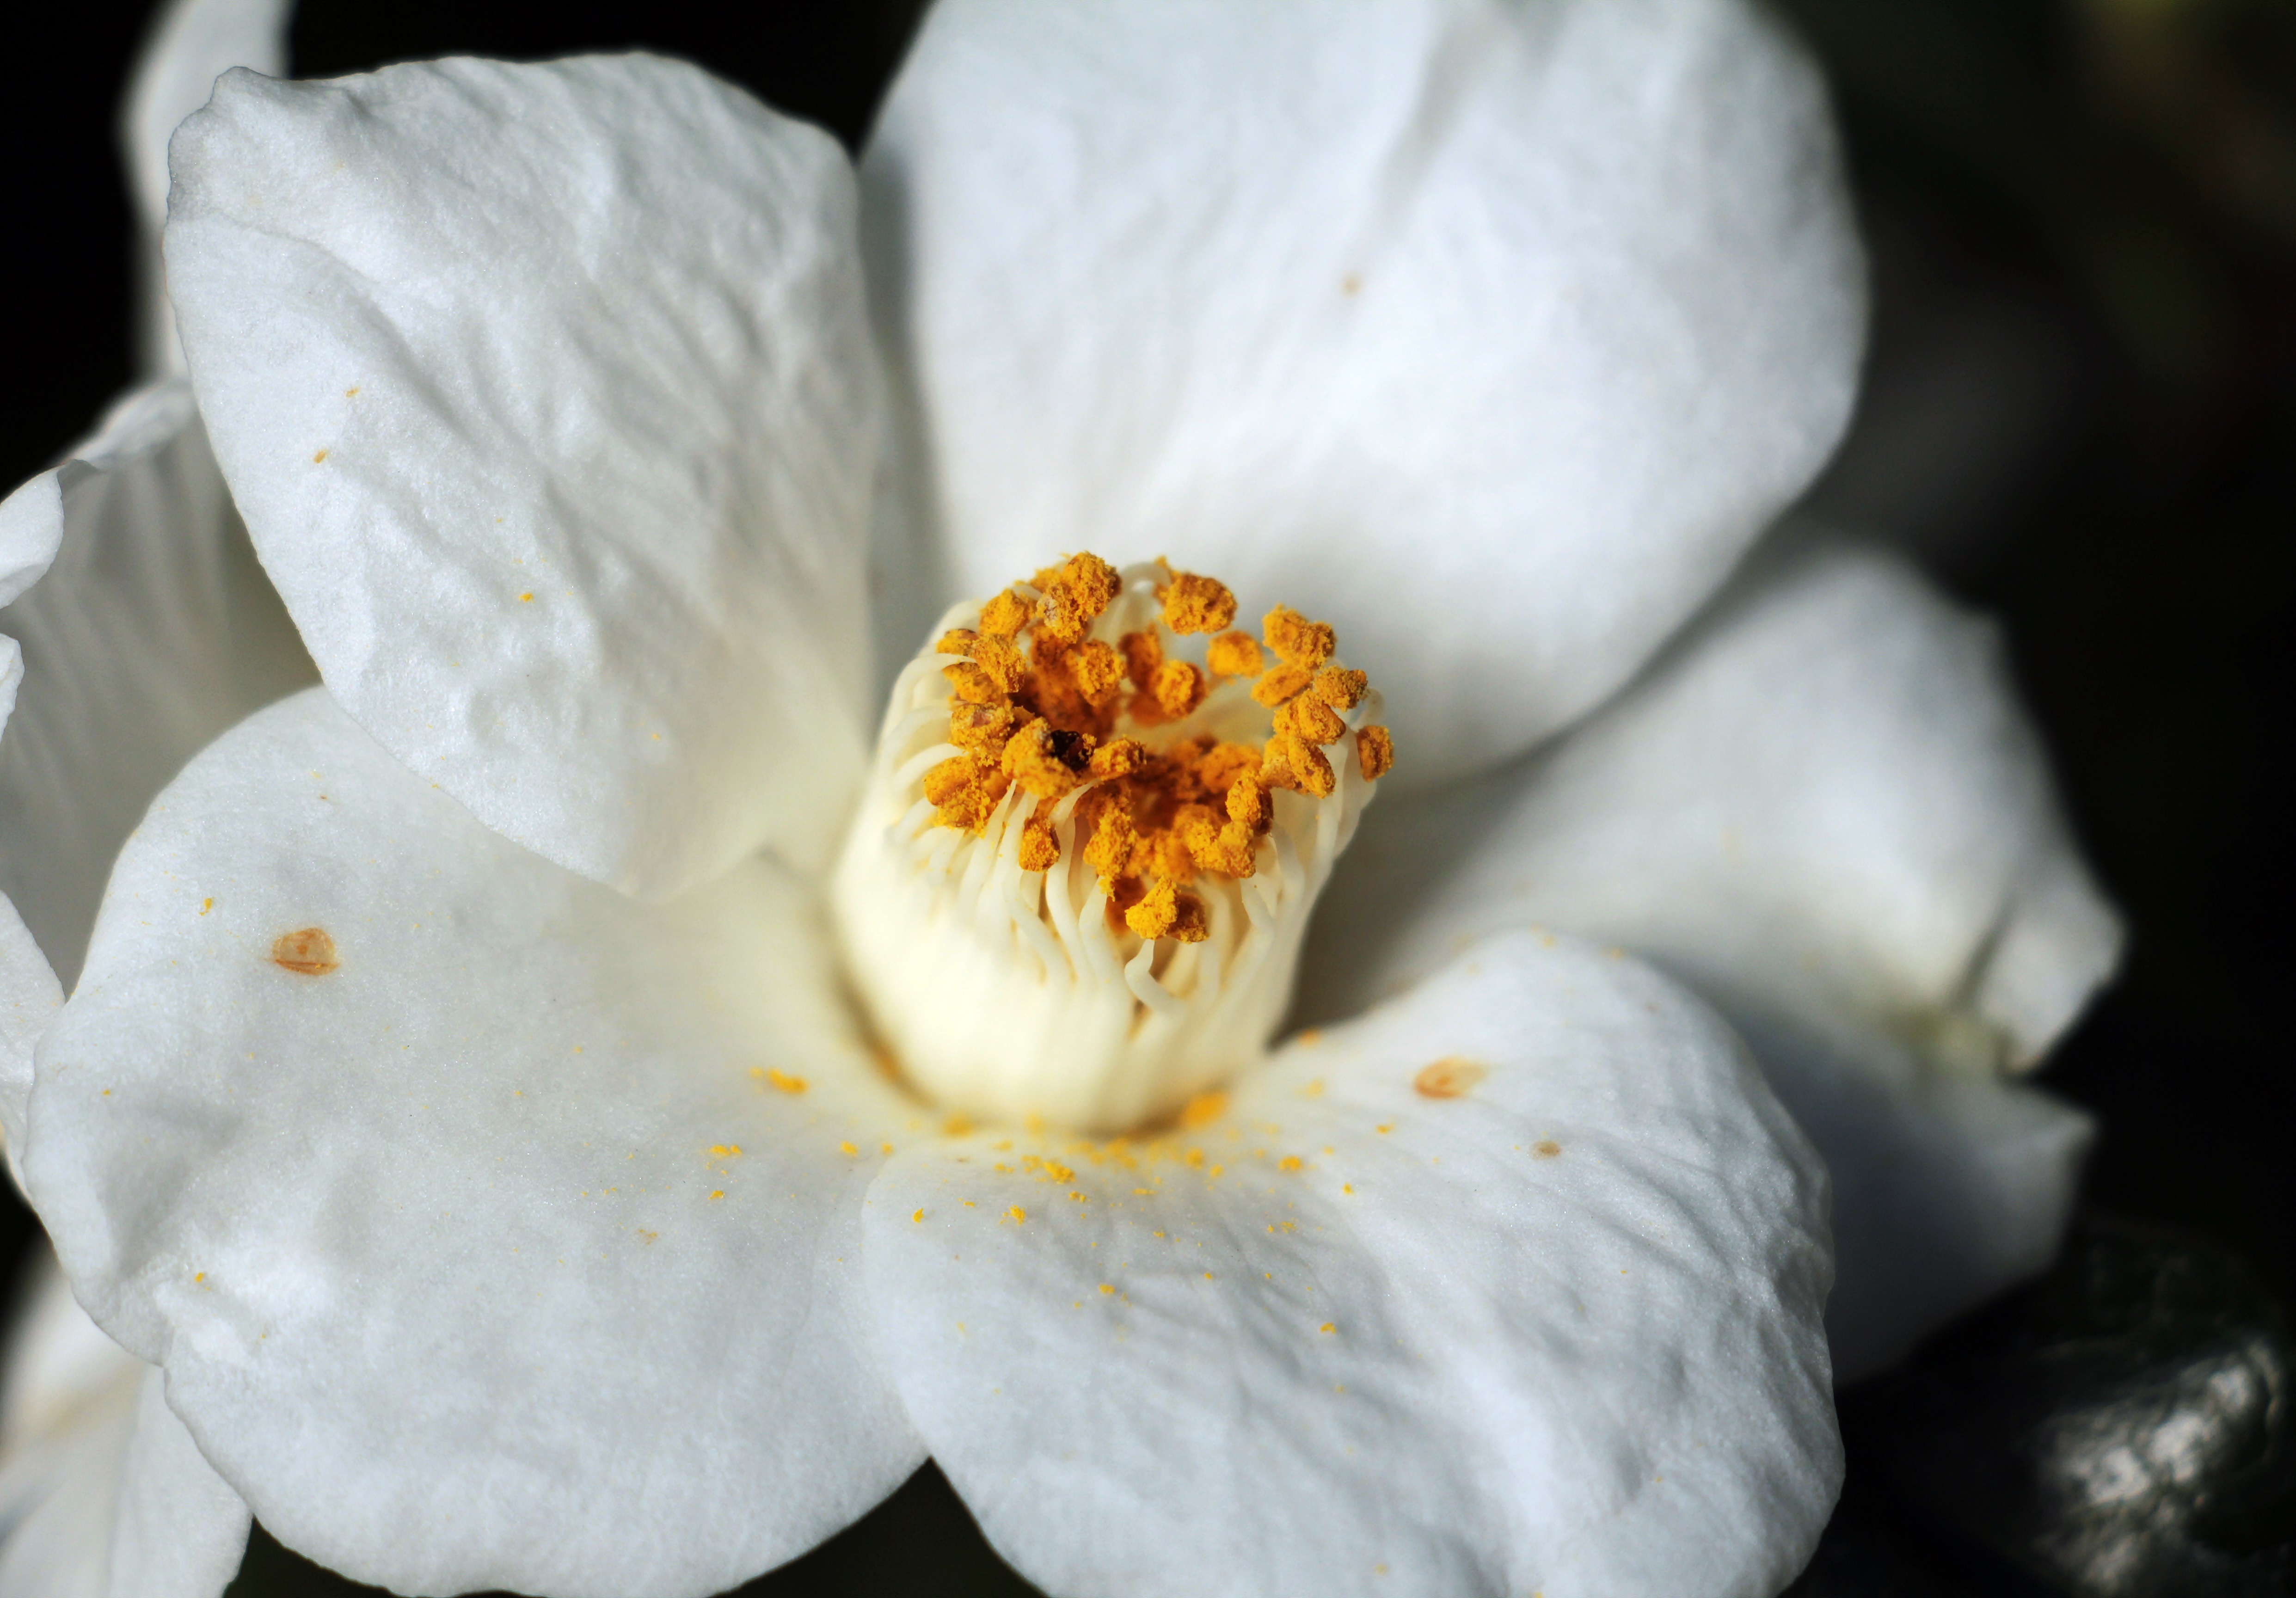
nature, blossom, plant, white, leaf, flower, petal, bloom, pollen, botany, flora, white flower, close up, background image, floral greeting, background, pistil, greeting, greeting card, camellia, macro photography, ornamental plant, flowering plant, bee pollen, camellia japonica, land plant, camellia flower, white camellia flower